Lithuania men's national basketball team

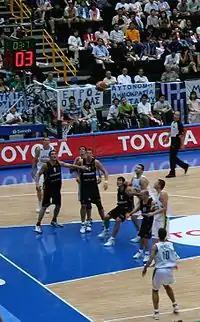
Lithuania-Germany game

For the fourth post-independence Olympics, basketball captain Saulius Štombergas was given the honor to bear the Lithuanian flag during the opening ceremony. The Olympic basketball for Lithuania started slowly, laboring to a victory against the African champions Angola 78–63, with their opponents shooting an excellent 52% from the three-point line. Lithuanian national team also had difficulties with Puerto Rico, depending on a high average of three-pointers to beat the NBA-heavy squad by 98–90. Then Lithuanians, in front of 12,000 spectators, achieved revenge against their Greek hosts, defeating them 98–76. The next match would be against the United States, which again featured major NBA stars such as Allen Iverson, Tim Duncan, and LeBron James, but had already been proven as faltering following a defeat to Puerto Rico. Lithuania managed to beat the United States 94–90, only the fourth defeat by the Americans in the Olympic stage. Jasikevičius, who had lost a possible buzzer beater against the Dream Team four years before, managed to score 28 points, including a decisive 10-point barrage in 69 seconds that gave Lithuania the lead in the final minutes. While the fifth game, versus Australia, was not significant for the group standings as the Lithuanians had already secured the first spot in the group, the Lithuanians still won 100–85, maintaining their good run.